Breckenridge Ski Resort

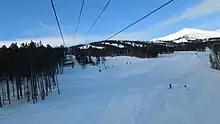
Peak 9 is composed of intermediate terrain, as well as beginner terrain on the lower slopes and chutes on the north face

Peak 10 is the southernmost peak on the mountain. This is the "expert" side of the mountain containing only black and double black trails which are made accessible from the Falcon SuperChair. The speedy Falcon SuperChair allows skiers and snowboarders to gain a vertical rise of 1,404 ft./ 428 meters. The advanced terrain on Peak 10 varies, from groomers underneath and near the lift, to glades on the north side of the Peak 10 ridge, and double black chutes on the far south side. There are 15 different runs that the lift gives access to. 6 runs are double blacks toward the far left side and 9 are blacks on the other side. Due to the difficulty of the side of the mountain, the Falcon SuperChair rarely has a wait time longer than 5 minutes.